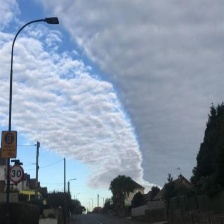
Cloud type: Stratocumulus